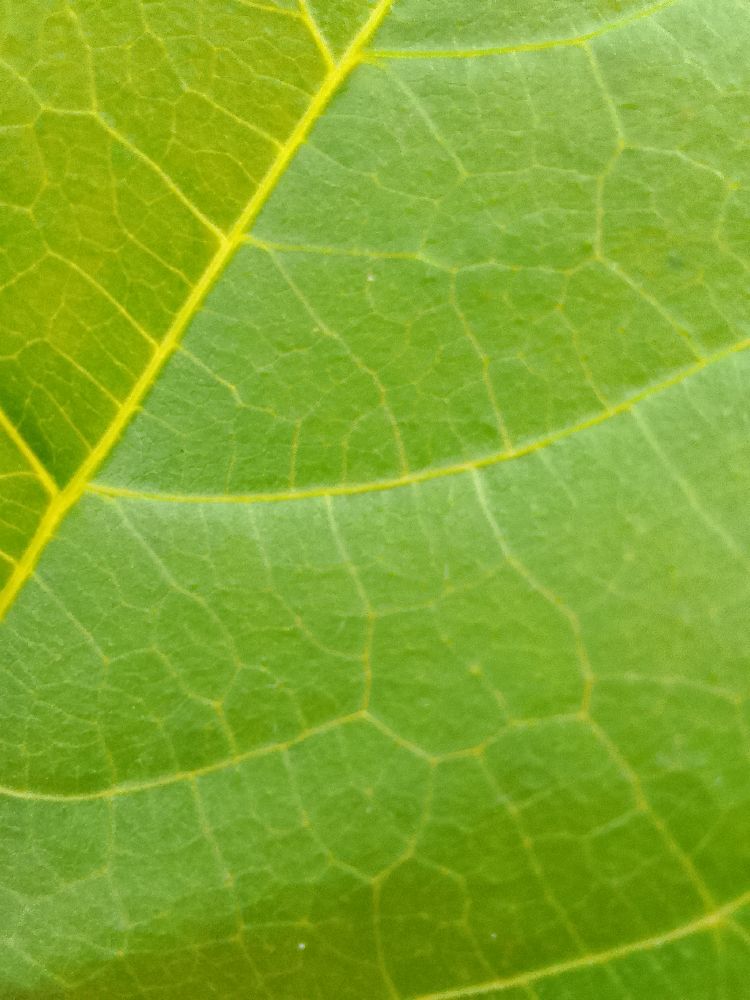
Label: healthy